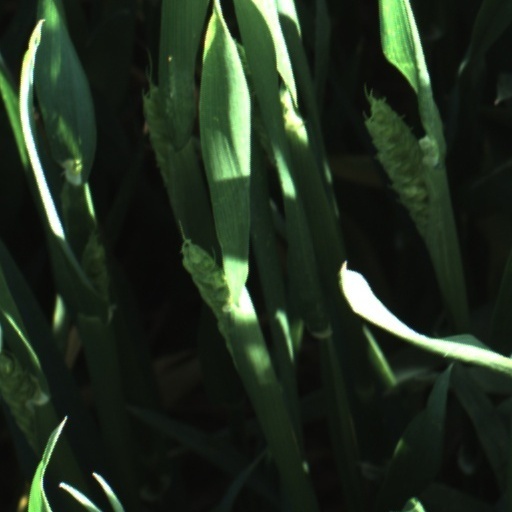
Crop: wheat